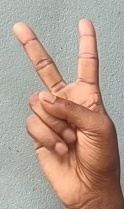
ASL sign: V